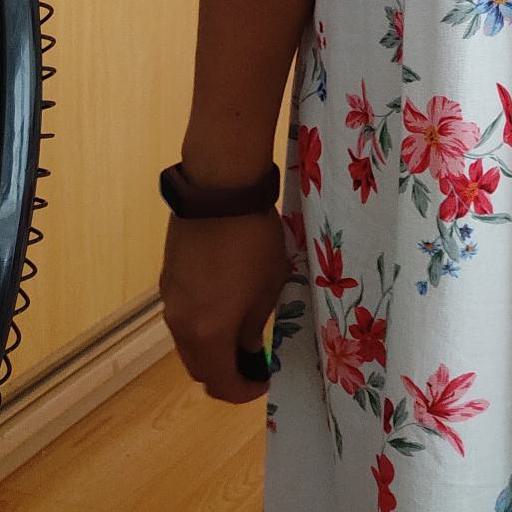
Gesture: no_gesture